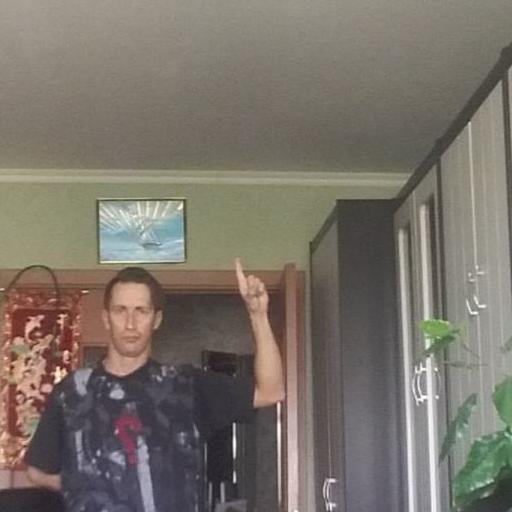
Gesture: one